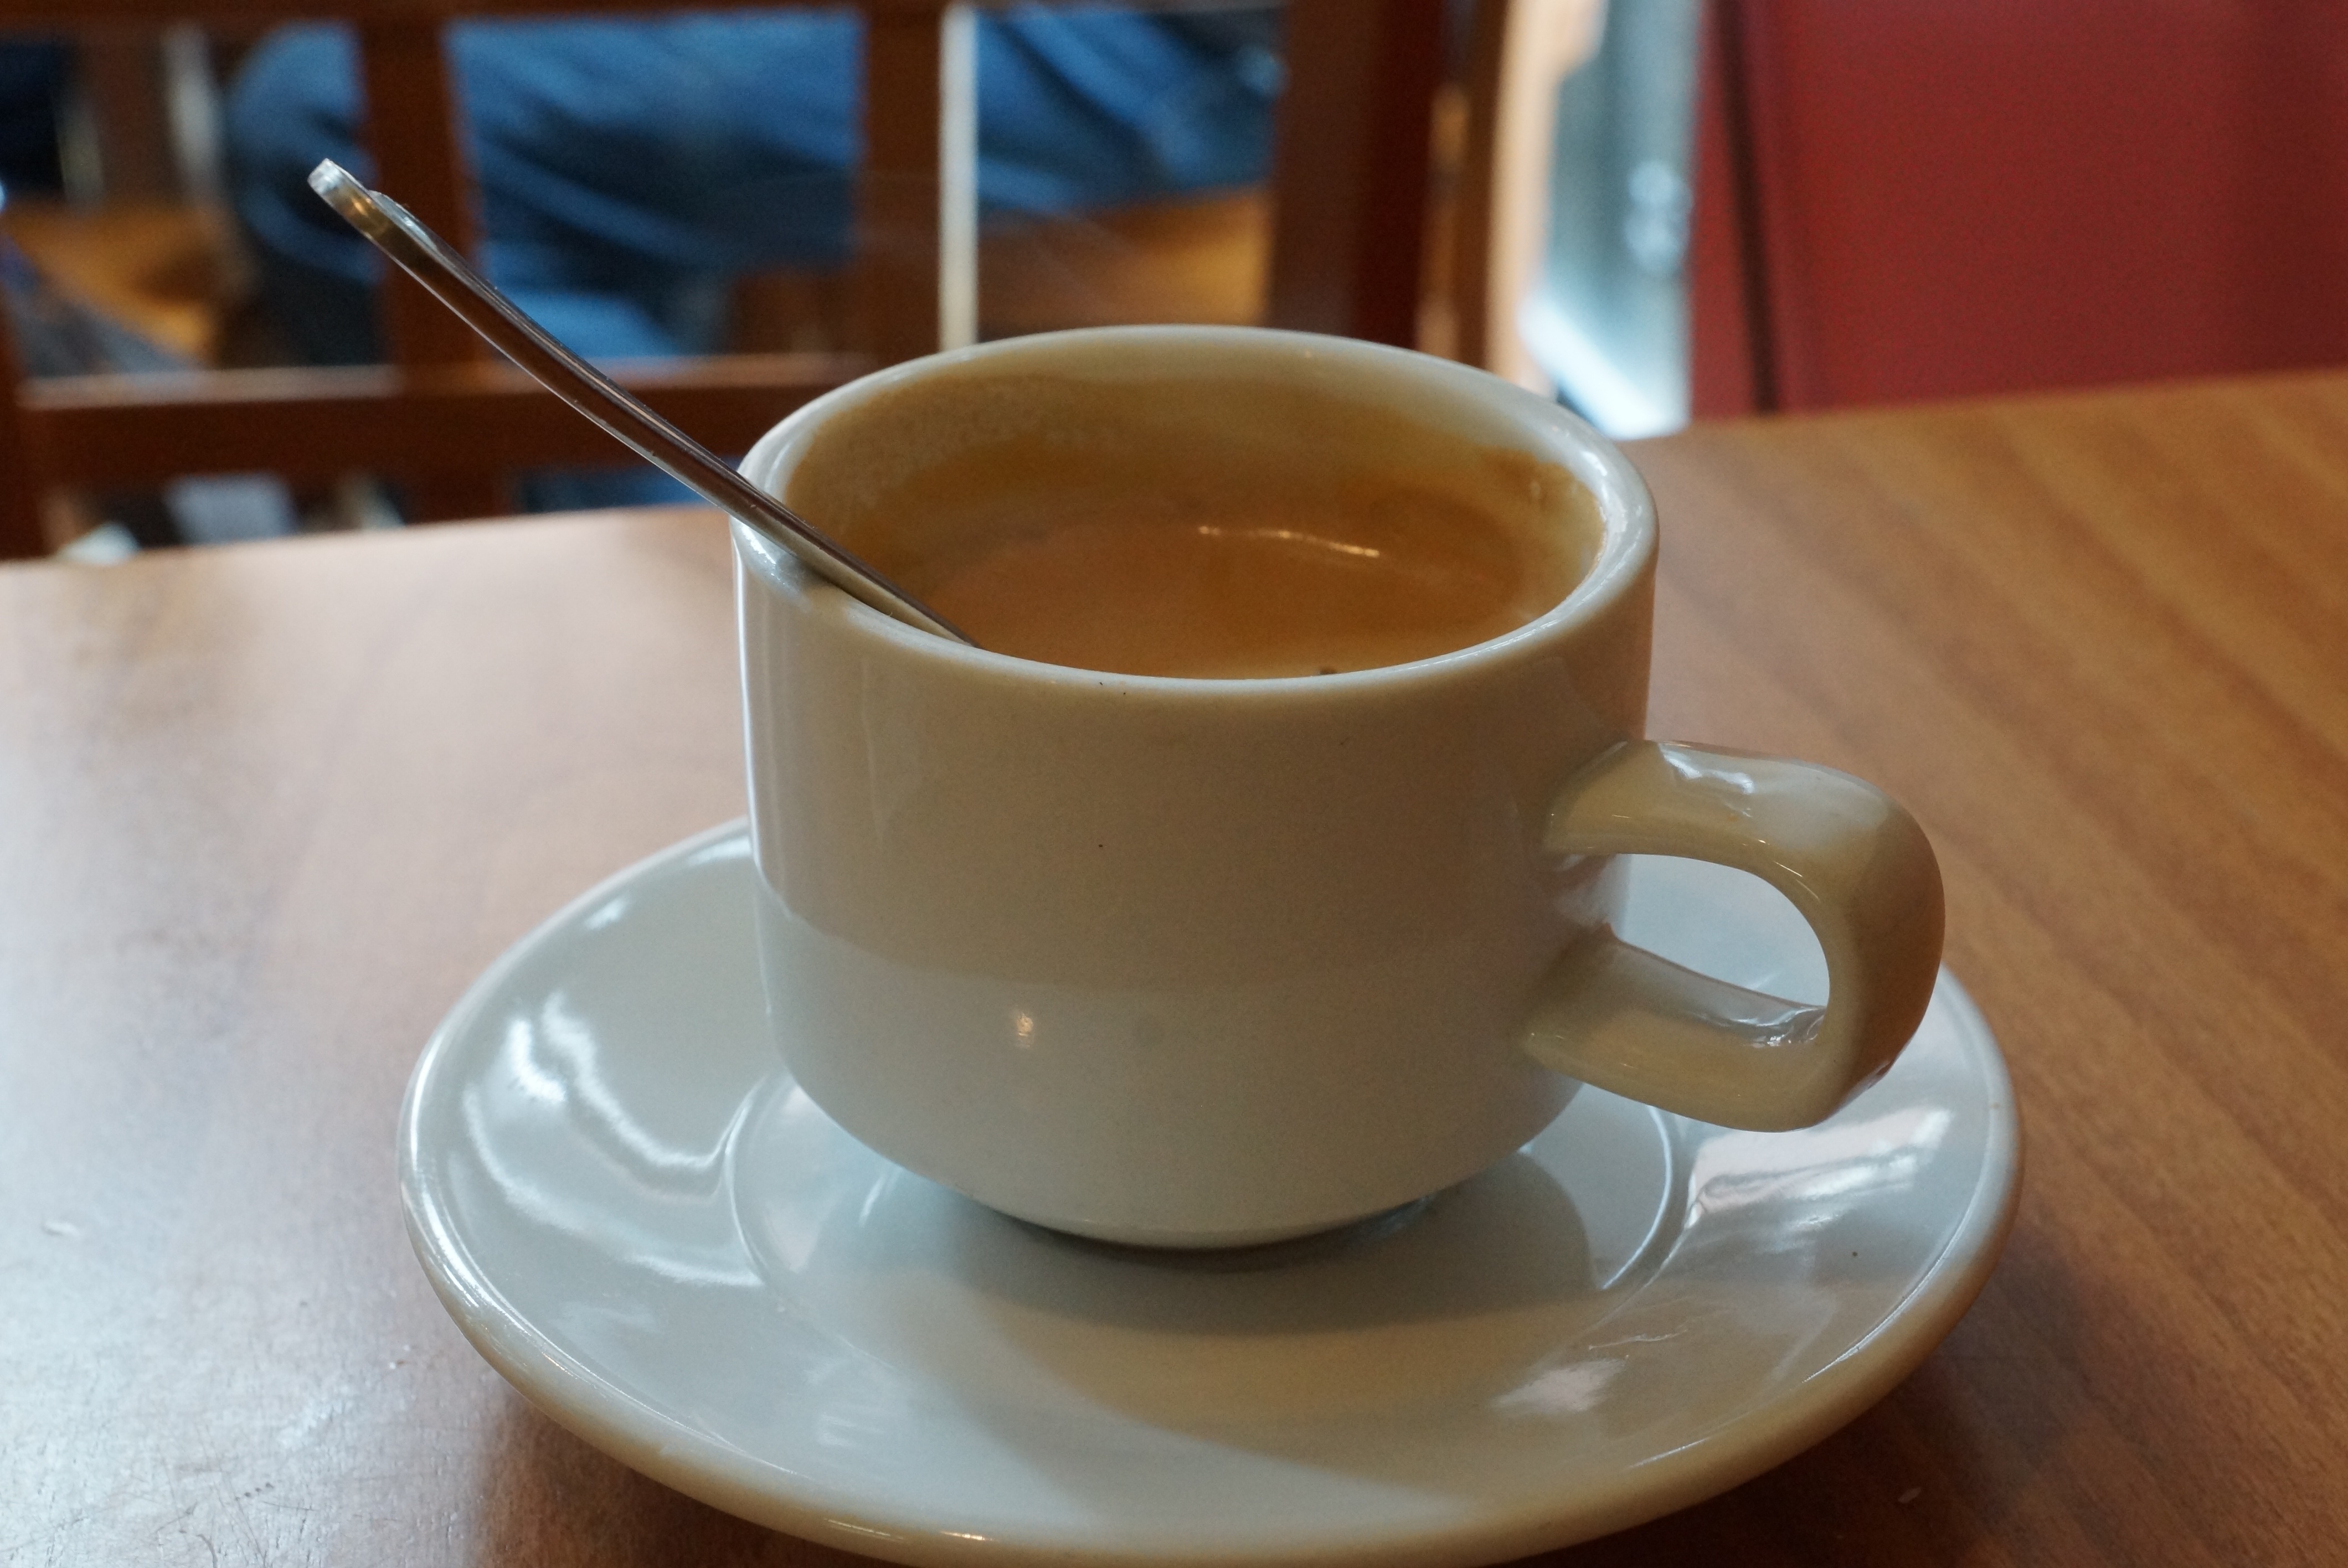
cafe, coffee shop, coffee, tea, restaurant, cup, latte, cappuccino, dish, food, beverage, drink, espresso, coffee cup, cup of coffee, caffeine, flavor, barista, caf au lait, caff macchiato, coffee milk, caff americano, hong kong style milk tea